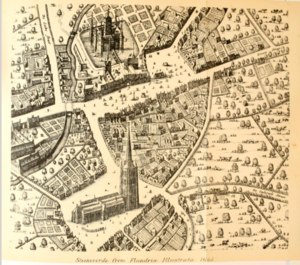
Château de Steenvoorde dans le Flandira Ilustrata
La maison de Bailleul est une famille de la noblesse immémoriale française ; originaire de Bailleul dans le nord de la France, sa filiation remonte à 980. La famille de Bailleul fut au Moyen Âge une famille importante du comté de Flandre.